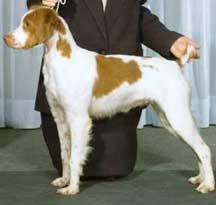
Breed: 232-n000076-Brittany_spaniel